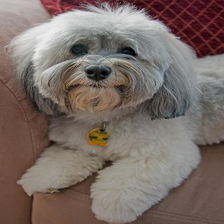
Species: dog
Breed: havanese